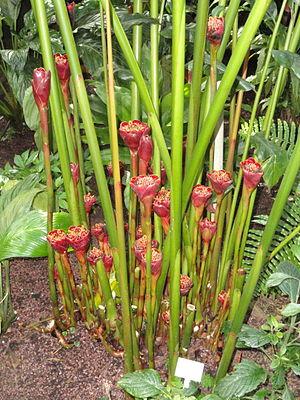
Etlingera est un genre de plantes, appartenant à la famille des Zingiberaceae, qui comprend environ 100 espèces décrites à ce jour. Ce sont des plantes herbacées vivaces, parfois de grande taille, qui sont répandues du sous-continent indien aux îles du Pacifique, avec un maximum de variétés en Malaisie. L'une des espèces les plus connues est la Rose de porcelaine.